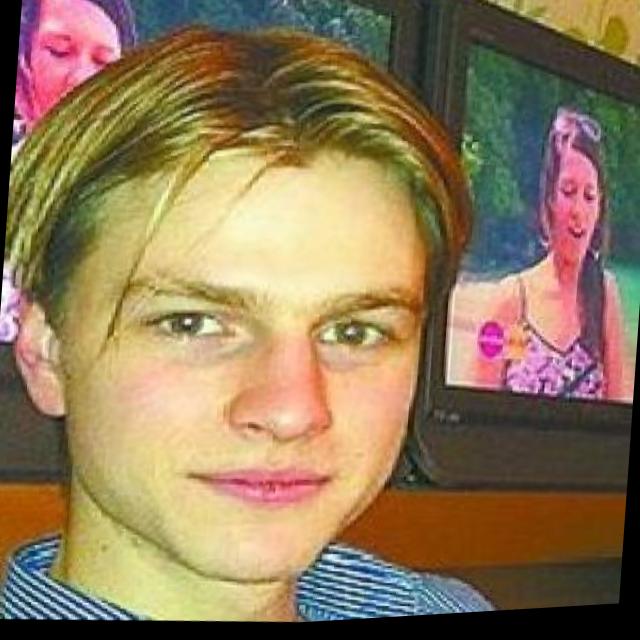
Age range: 13-20